Tungsten carbide

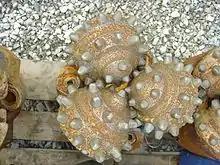
A tricone roller cone assembly from a raiseboring reamer, showing the protruding tungsten carbide buttons inset into the rollers

Tungsten carbide is used extensively in mining in top hammer rock drill bits, downhole hammers, roller-cutters, long wall plough chisels, long wall shearer picks, raiseboring reamers, and tunnel boring machines. In these applications it is also used for wear and corrosion resistant components in inlet control for well screens, sub-assemblies, seal rings and bushings common in oil and gas drilling. It is generally utilised as a button insert, mounted in a surrounding matrix of steel that forms the substance of the bit. As the tungsten carbide button is worn away the softer steel matrix containing it is also worn away, exposing yet more button insert.